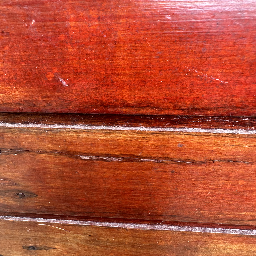
Material: Wood